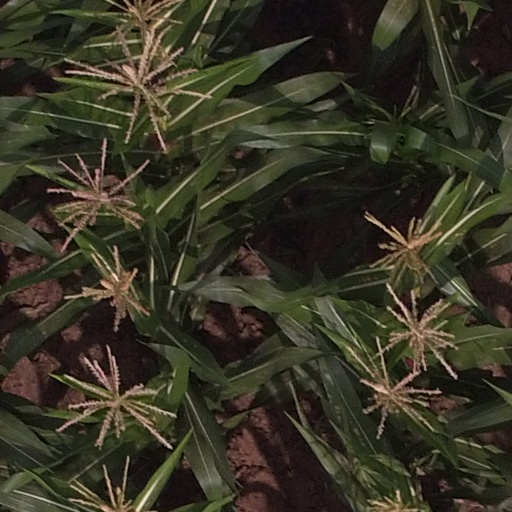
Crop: maize; corn